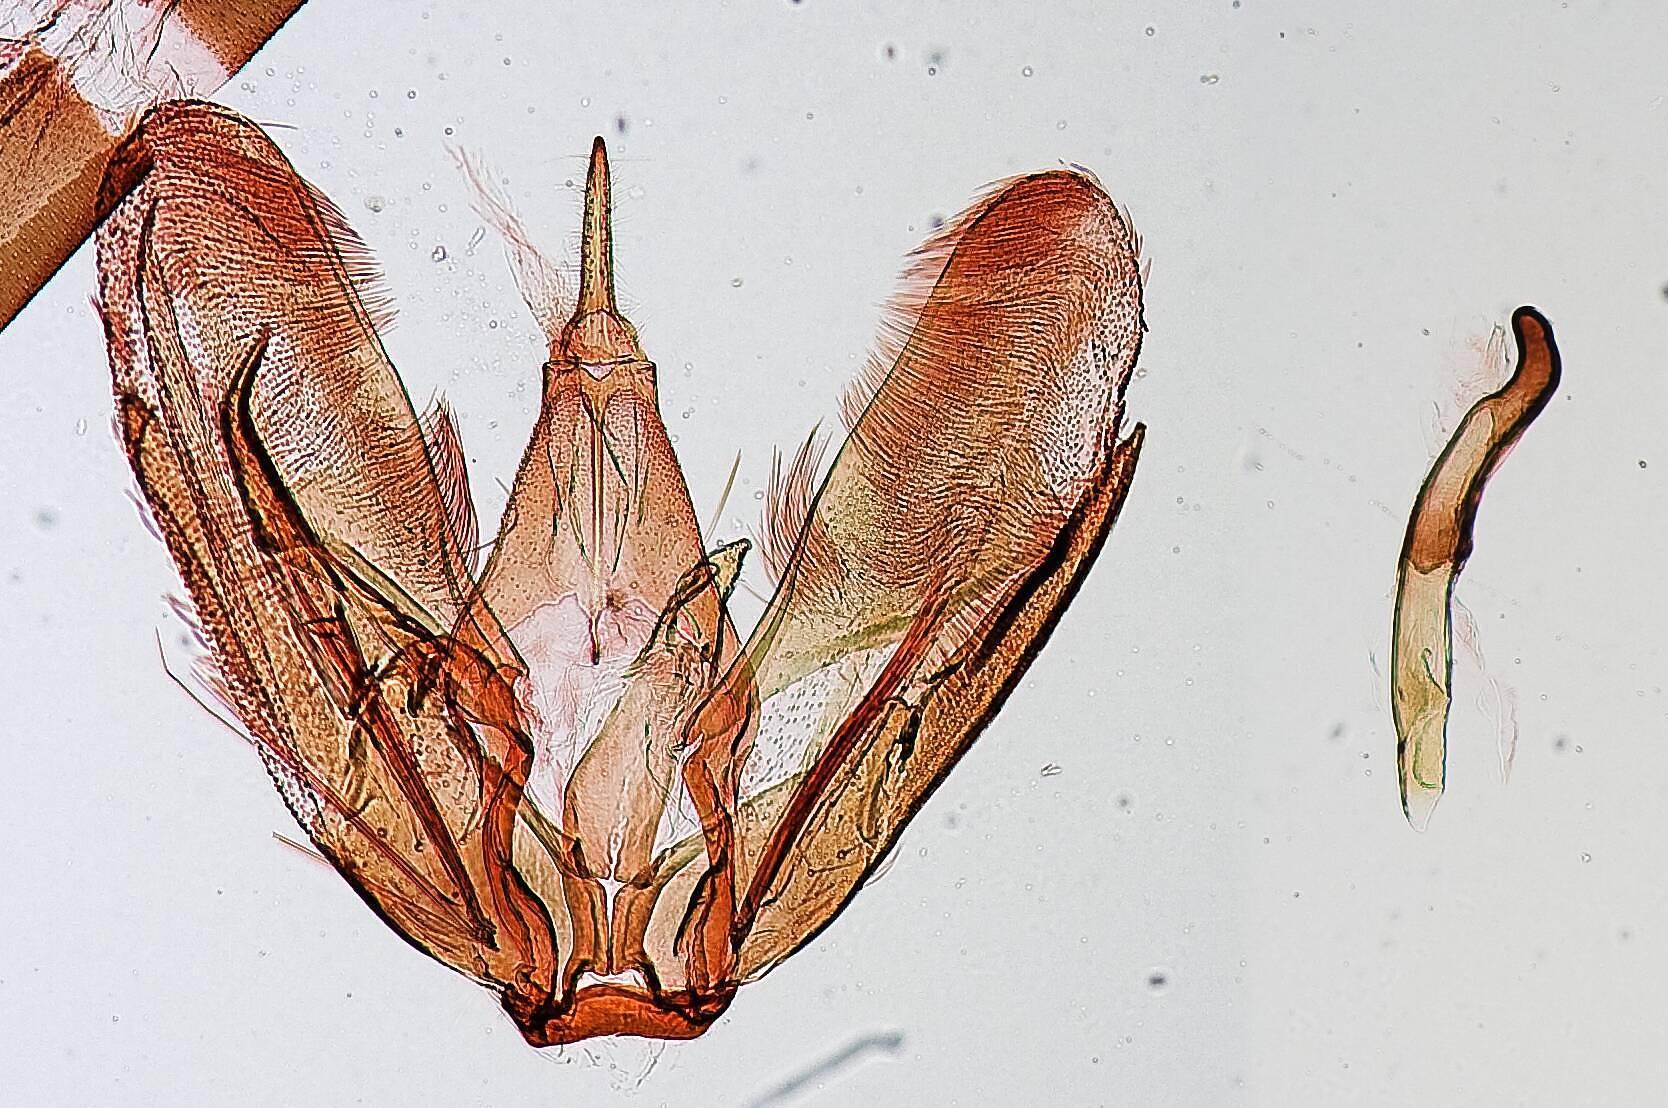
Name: Pterophorus brucei
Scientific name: Pterophorus brucei Fernald, 1898
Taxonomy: Animalia, Arthropoda, Insecta, Lepidoptera, Pterophoridae, Pterophorinae
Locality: [Not Stated], Colorado, United States
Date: [Not Stated]